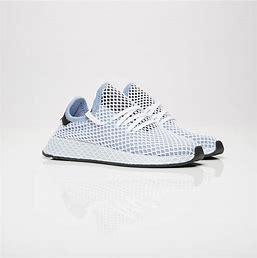
Brand: Adidas
Model: Deerupt Runner